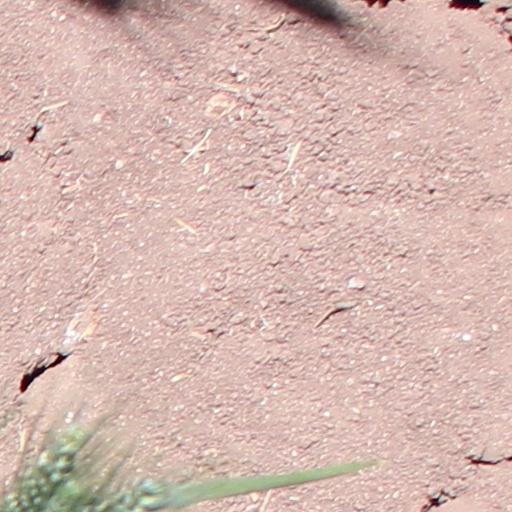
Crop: wheat